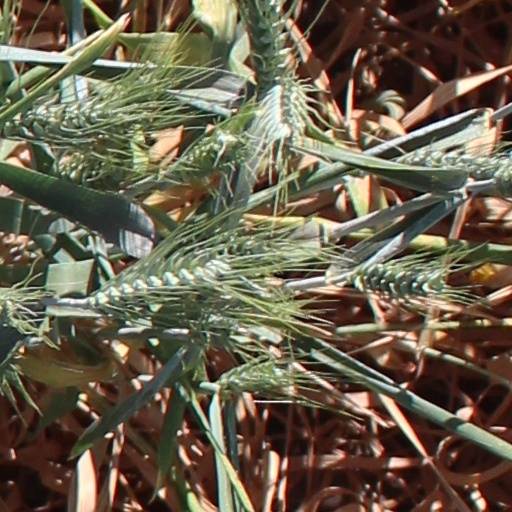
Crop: wheat